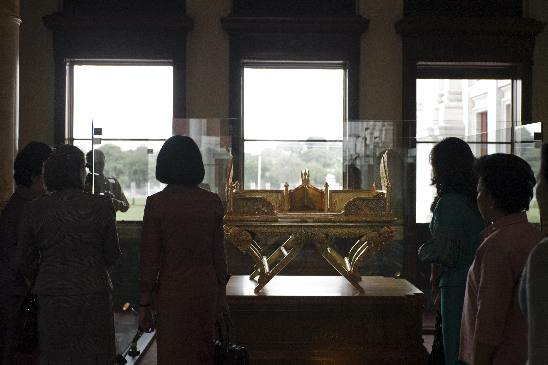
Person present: Yes